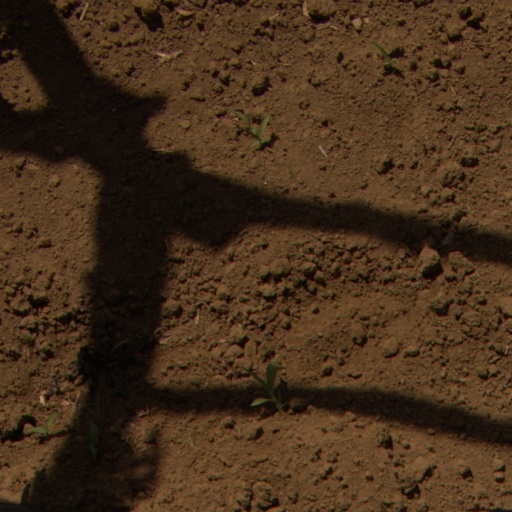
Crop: Jerusalem artichoke